Long Bay, New Zealand

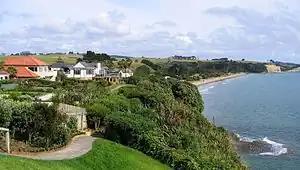

Long Bay is one of the northernmost suburbs of the North Shore, part of the contiguous Auckland metropolitan area located in New Zealand.